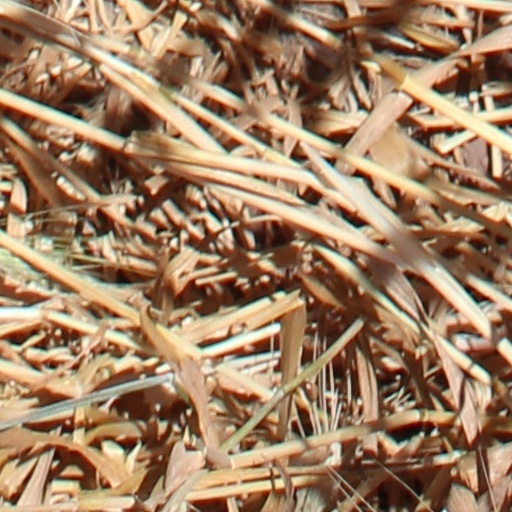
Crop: wheat